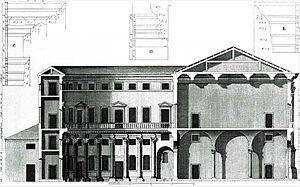
Le palais Porto, également appelé palais Porto Breganze, est une résidence urbaine attribuée à Andrea Palladio sise piazza Castello à Vicence, dans la province homonyme et la région Vénétie, en Italie.